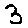
Label: 3